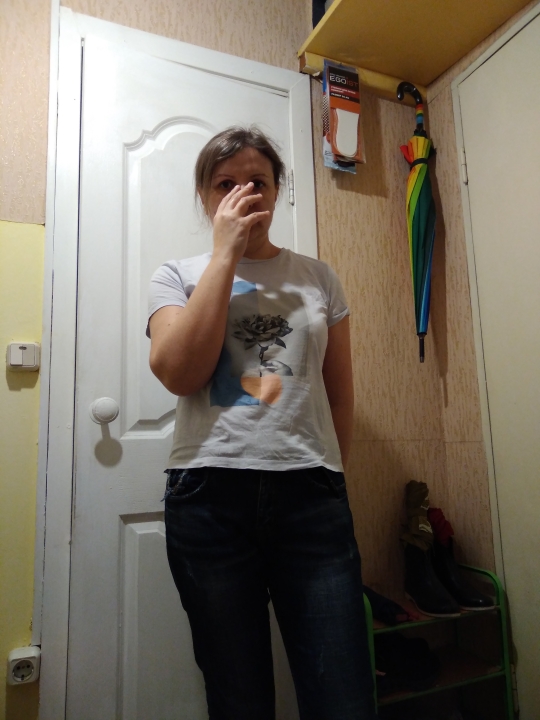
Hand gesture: no_gesture